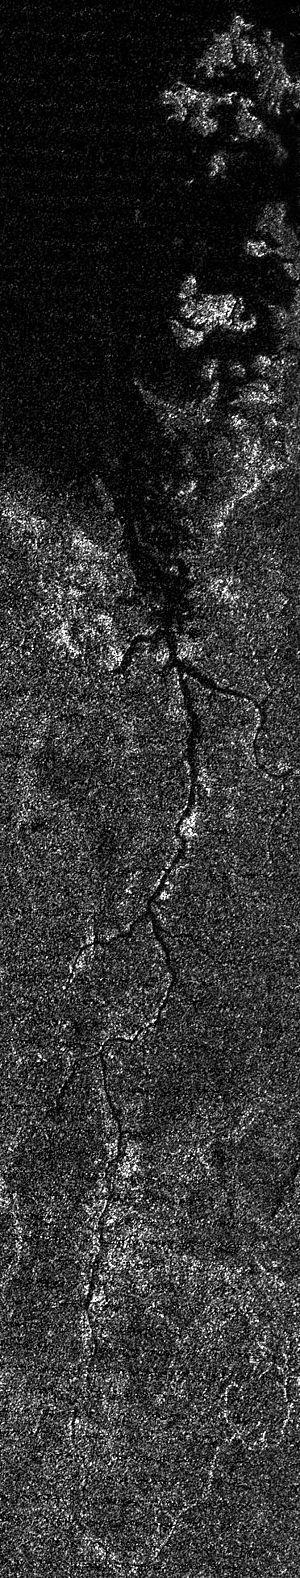
Vid Flumina est une rivière d'hydrocarbures liquides s'écoulant à la surface de Titan, la plus grosse lune de la planète Saturne.